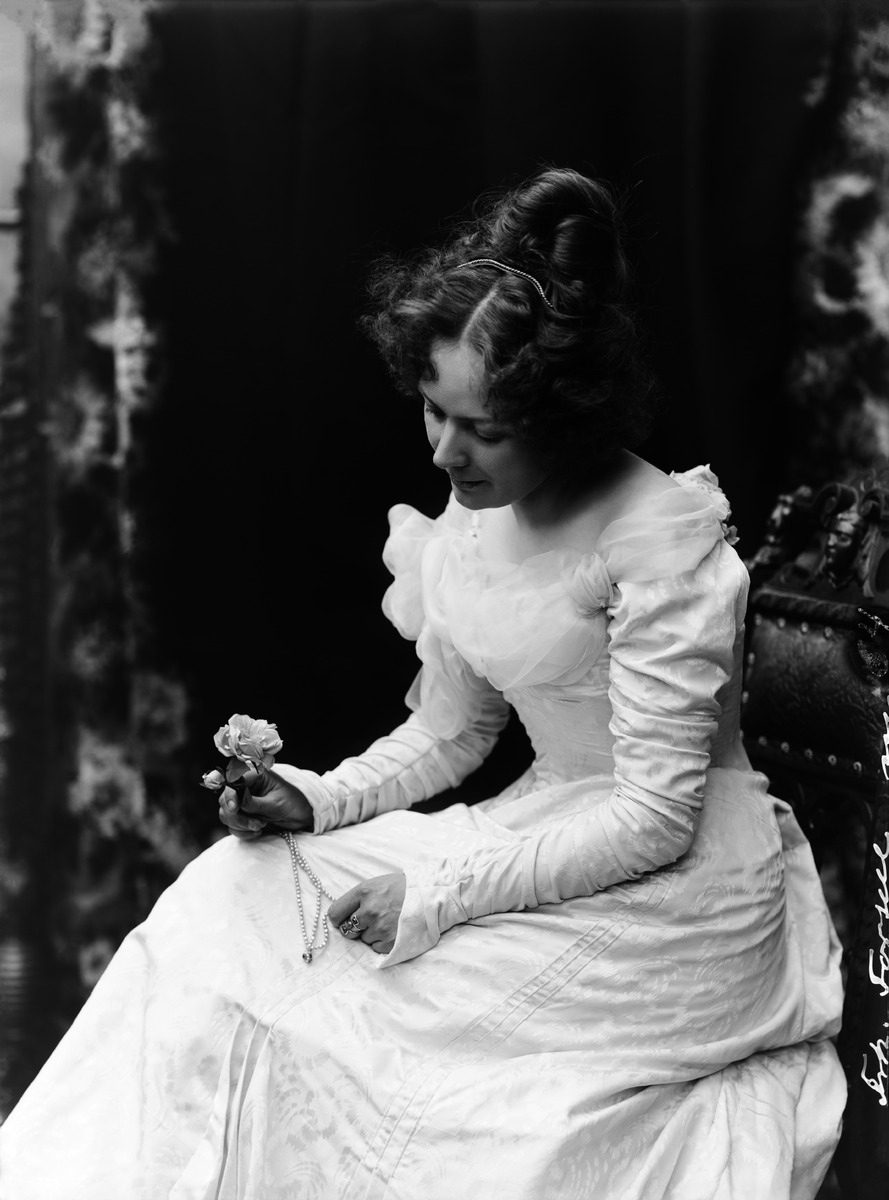
Laulaja Elli Forsell (1873–1943) istumassa tuolilla käsissään kaulariipus ja ruusu
sisällön kuvaus: Laulaja Elli Forsell (1873–1943) istumassa tuolilla käsissään kaulariipus ja ruusu. mustavalkoinen
Kuvaaja: Nyblin, Daniel, valokuvaaja
Ajankohta: kuvausaika 1910-luku
Aiheet: Forsell, Elli, ooppera, naiset, muotokuvat, naisten puvut, korut, näyttämötaiteilijat, laulajat, pitsit, musiikki